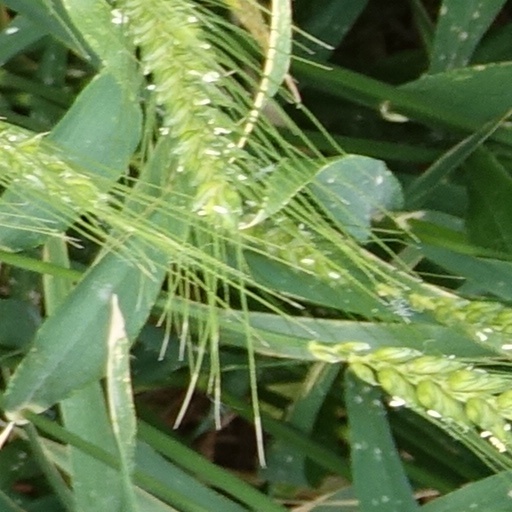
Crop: wheat